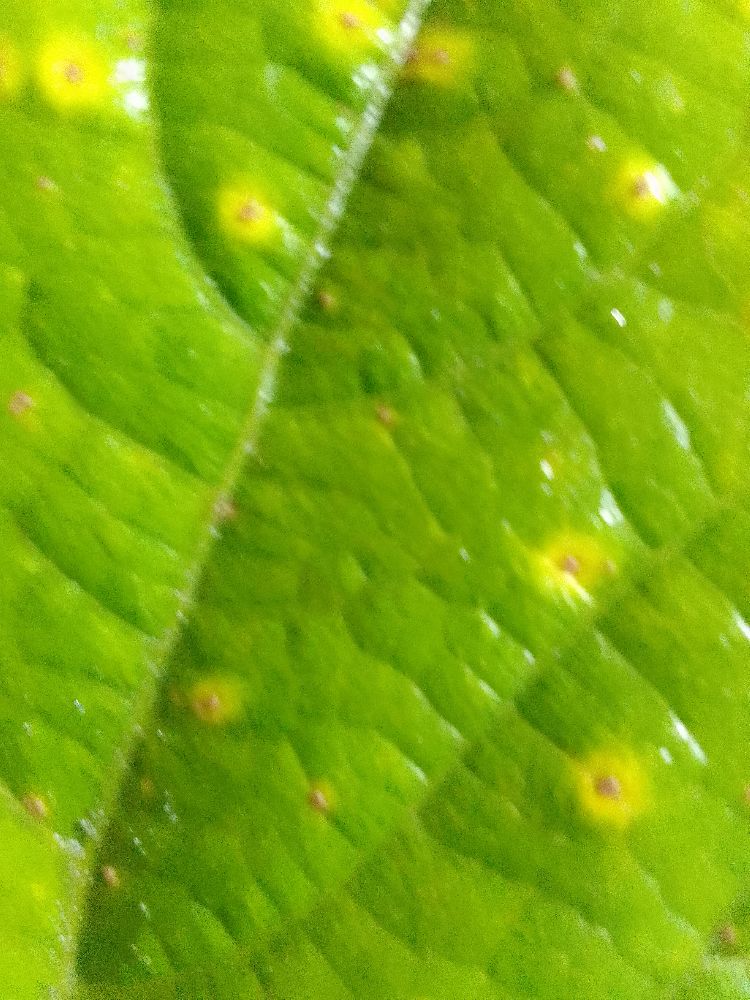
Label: rust